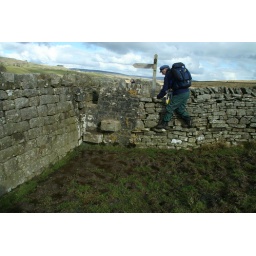
Muddy conditions on the footpath involved a bit of wall walking in order to avoid the worst of the mud